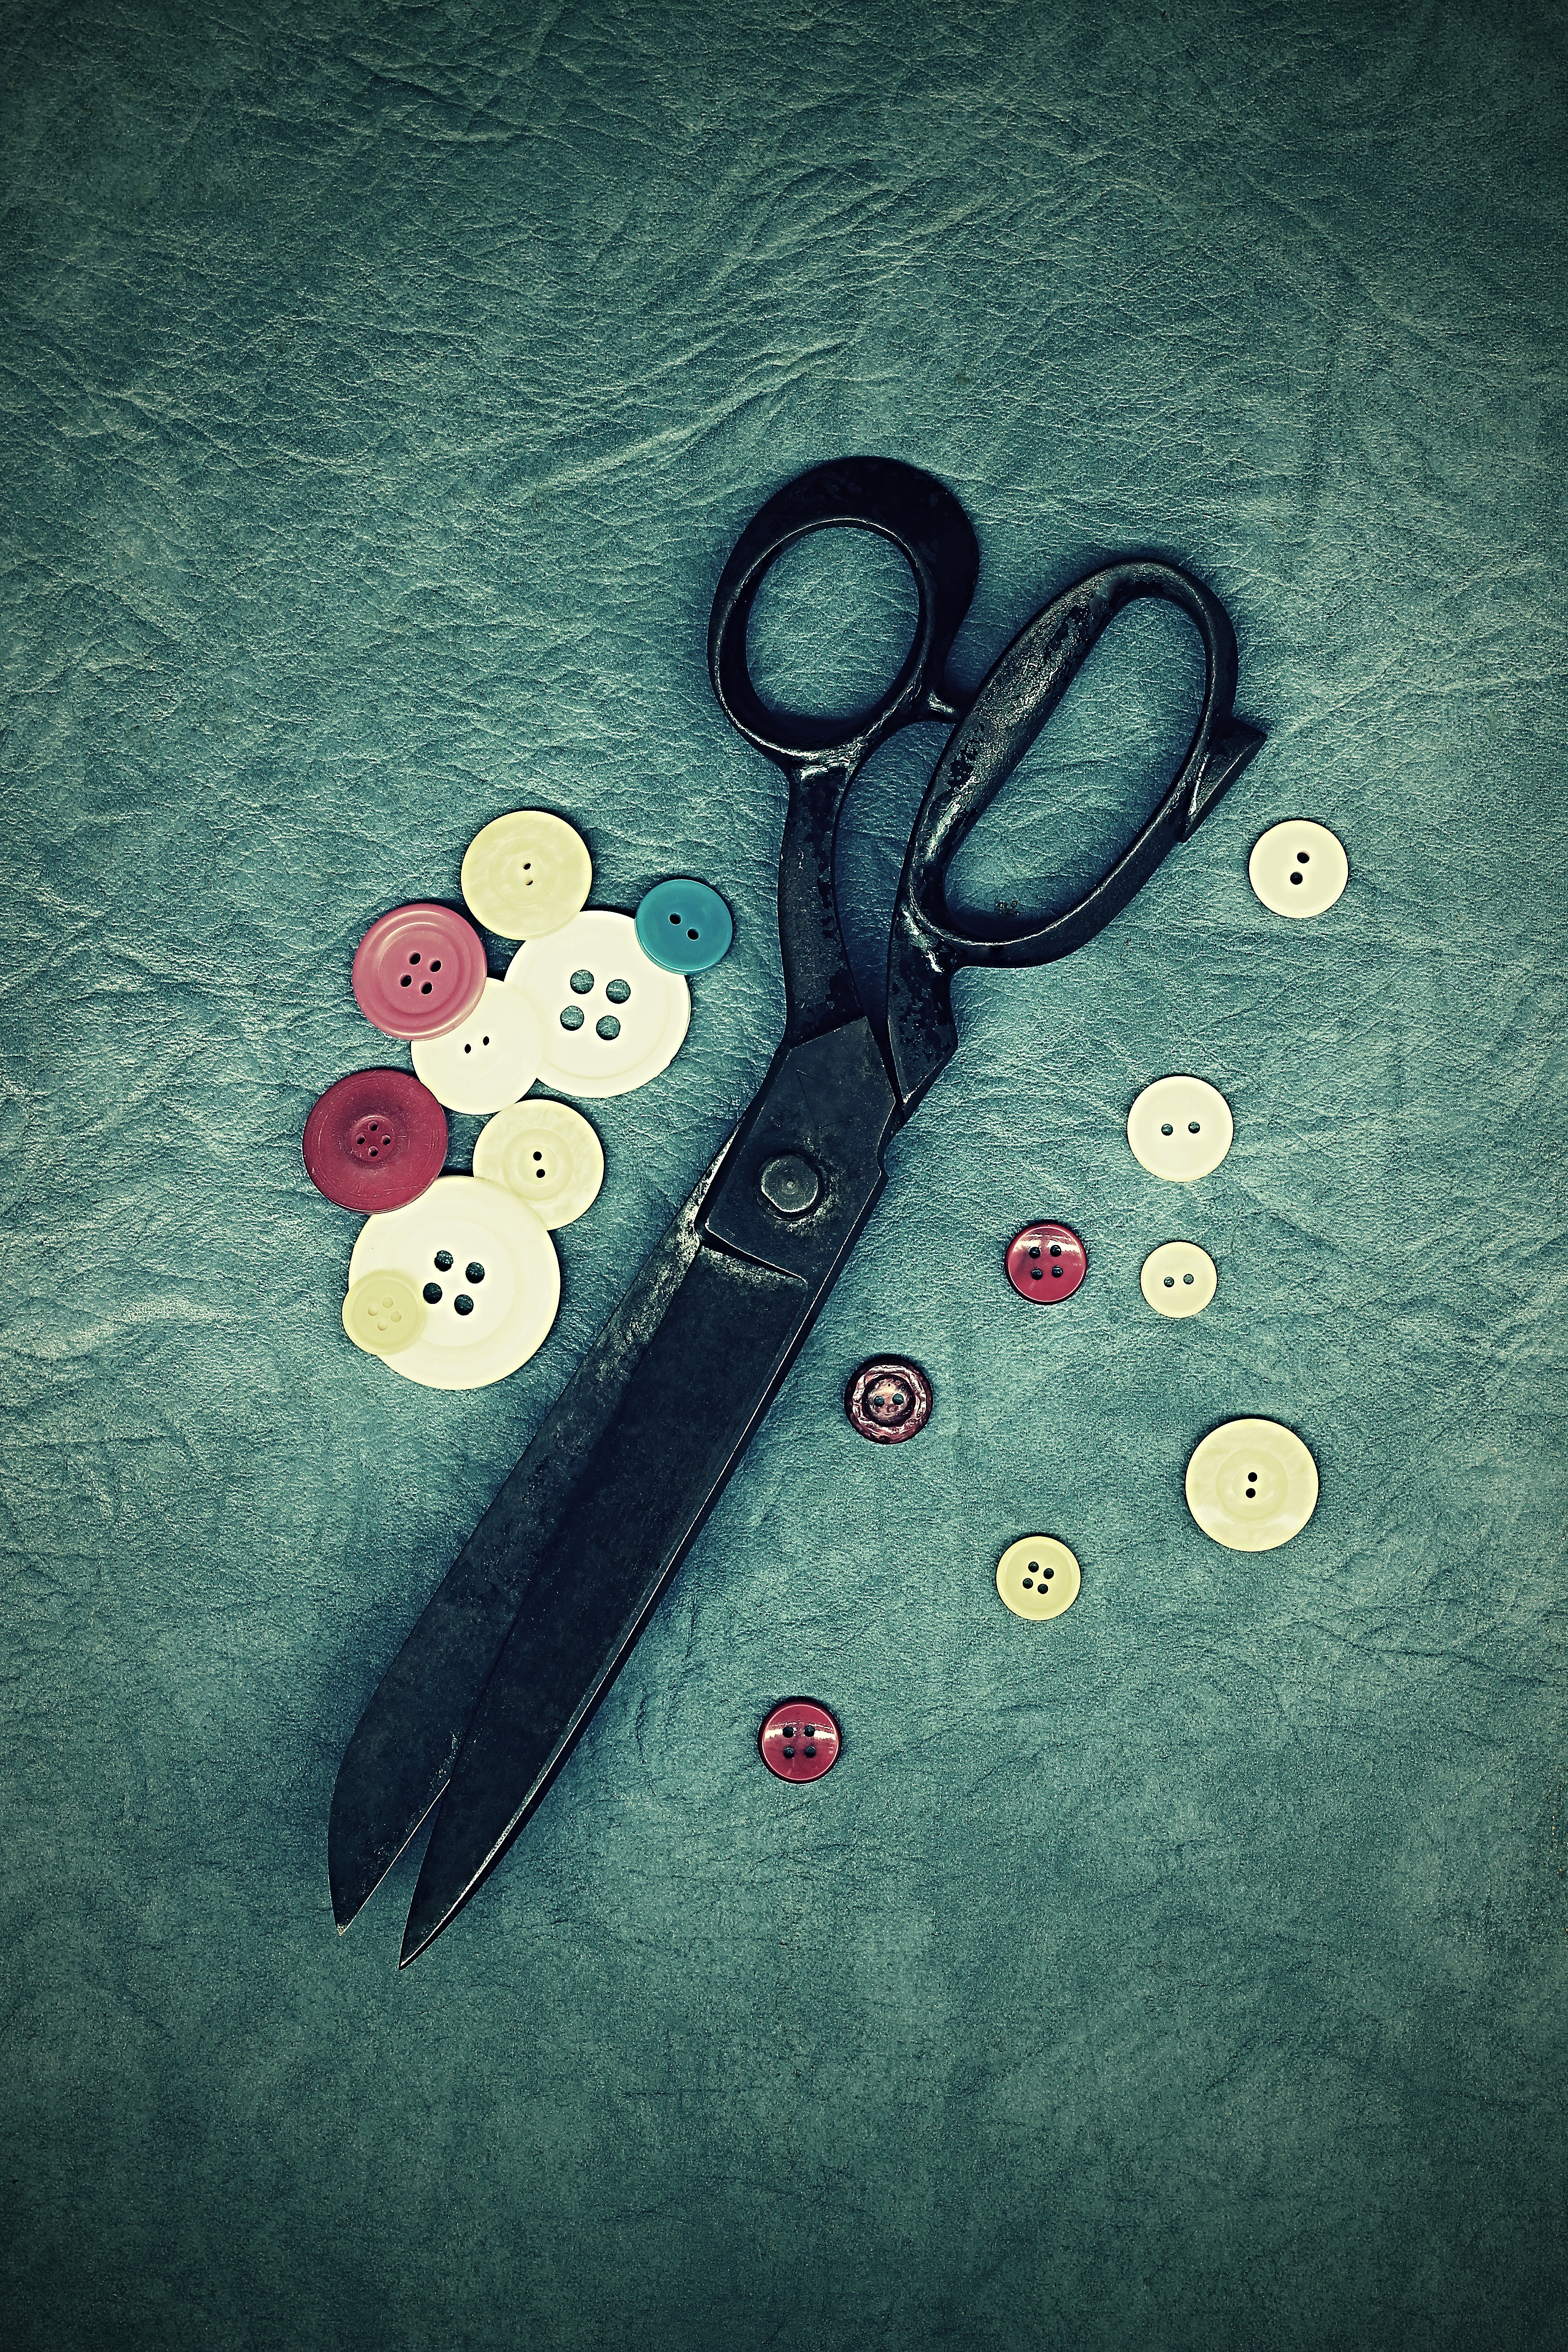
work, vintage, antique, retro, old, tool, shop, green, color, circle, life, cut, sewing, thread, sew, textile, art, background, dress, gold, illustration, fine, organ, haute, scissors, canvas, on peace, the workbench, the tailor